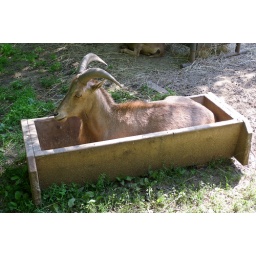
Find the mountain sheep in this picture.